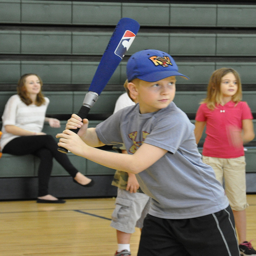
Woman watches as kids play a game of baseball inside the gym
Mother watching children play nerf baseball in a gym
A boy on a court with a baseball bat.
A boy holding a baseball bat in a gymnasium.
A young boy who is holding a baseball bat.